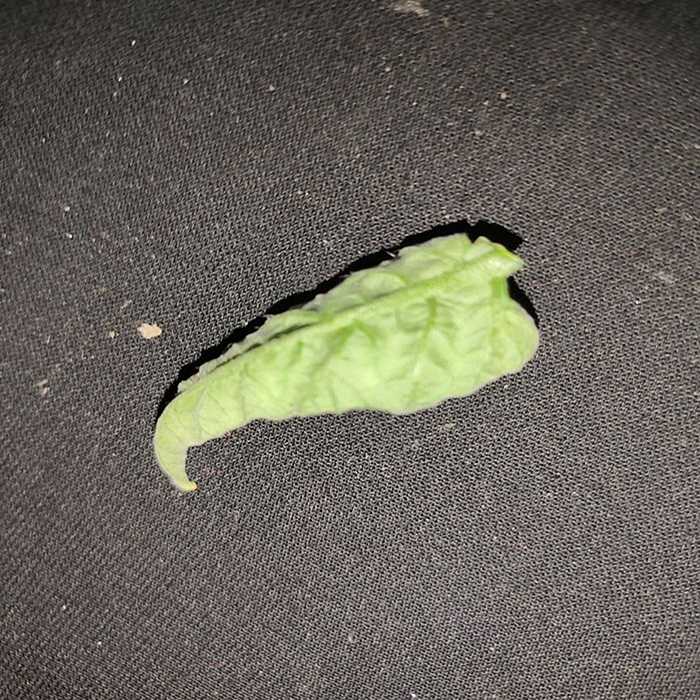
Plant: Tomato
Label: Tomato leaf curl virus